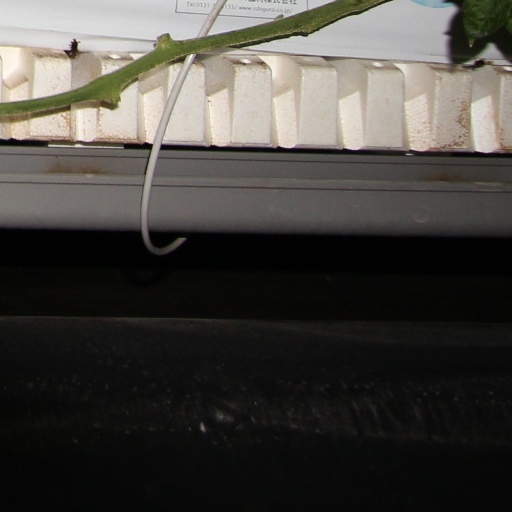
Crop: tomato